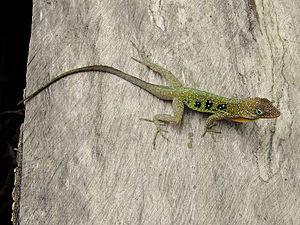
Un Anoli (Anolis oculatus) mâle. Photo prise près de Syndicate Waterfall, en Dominique. Chaque île des caraïbes possède une ou plusieurs espèces endémiques d'anolis. La Dominique n'en possède qu'une, mais avec quatre sous-espèces très différentes. Ici, la sous-espèce des hautes terres de l'intérieur.
Anolis oculatus est une espèce de sauriens de la famille des Dactyloidae. Endémique de la Dominique dans les Caraïbes, elle se rencontre dans la plupart des environnements de cette île. Elle est répartie en quatre principaux groupes de populations qui correspondent aux sous-espèces décrites pour cette espèce, bien que ces groupes soient considérés par certains auteurs comme des écotypes. Sa morphologie est très diversifiée, avec une couleur de fond allant de l'ocre pâle ou au jaune au vert foncé ou brun, ainsi que des motifs allant de petites taches claires à des motifs marbrés complexes. Certaines ont également des taches noires ressemblant à un « œil » sur les flancs. Cette diversité est une adaptation aux différents biotopes de cette île.